William T. Davis Wildlife Refuge

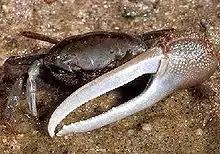
Fiddler crabs are found in the refuge's salt marshes

The refuge is at the confluence of Main and Springville Creeks, two tributaries of Freshkill Creek, a tidal creek which is connected to the Arthur Kill.